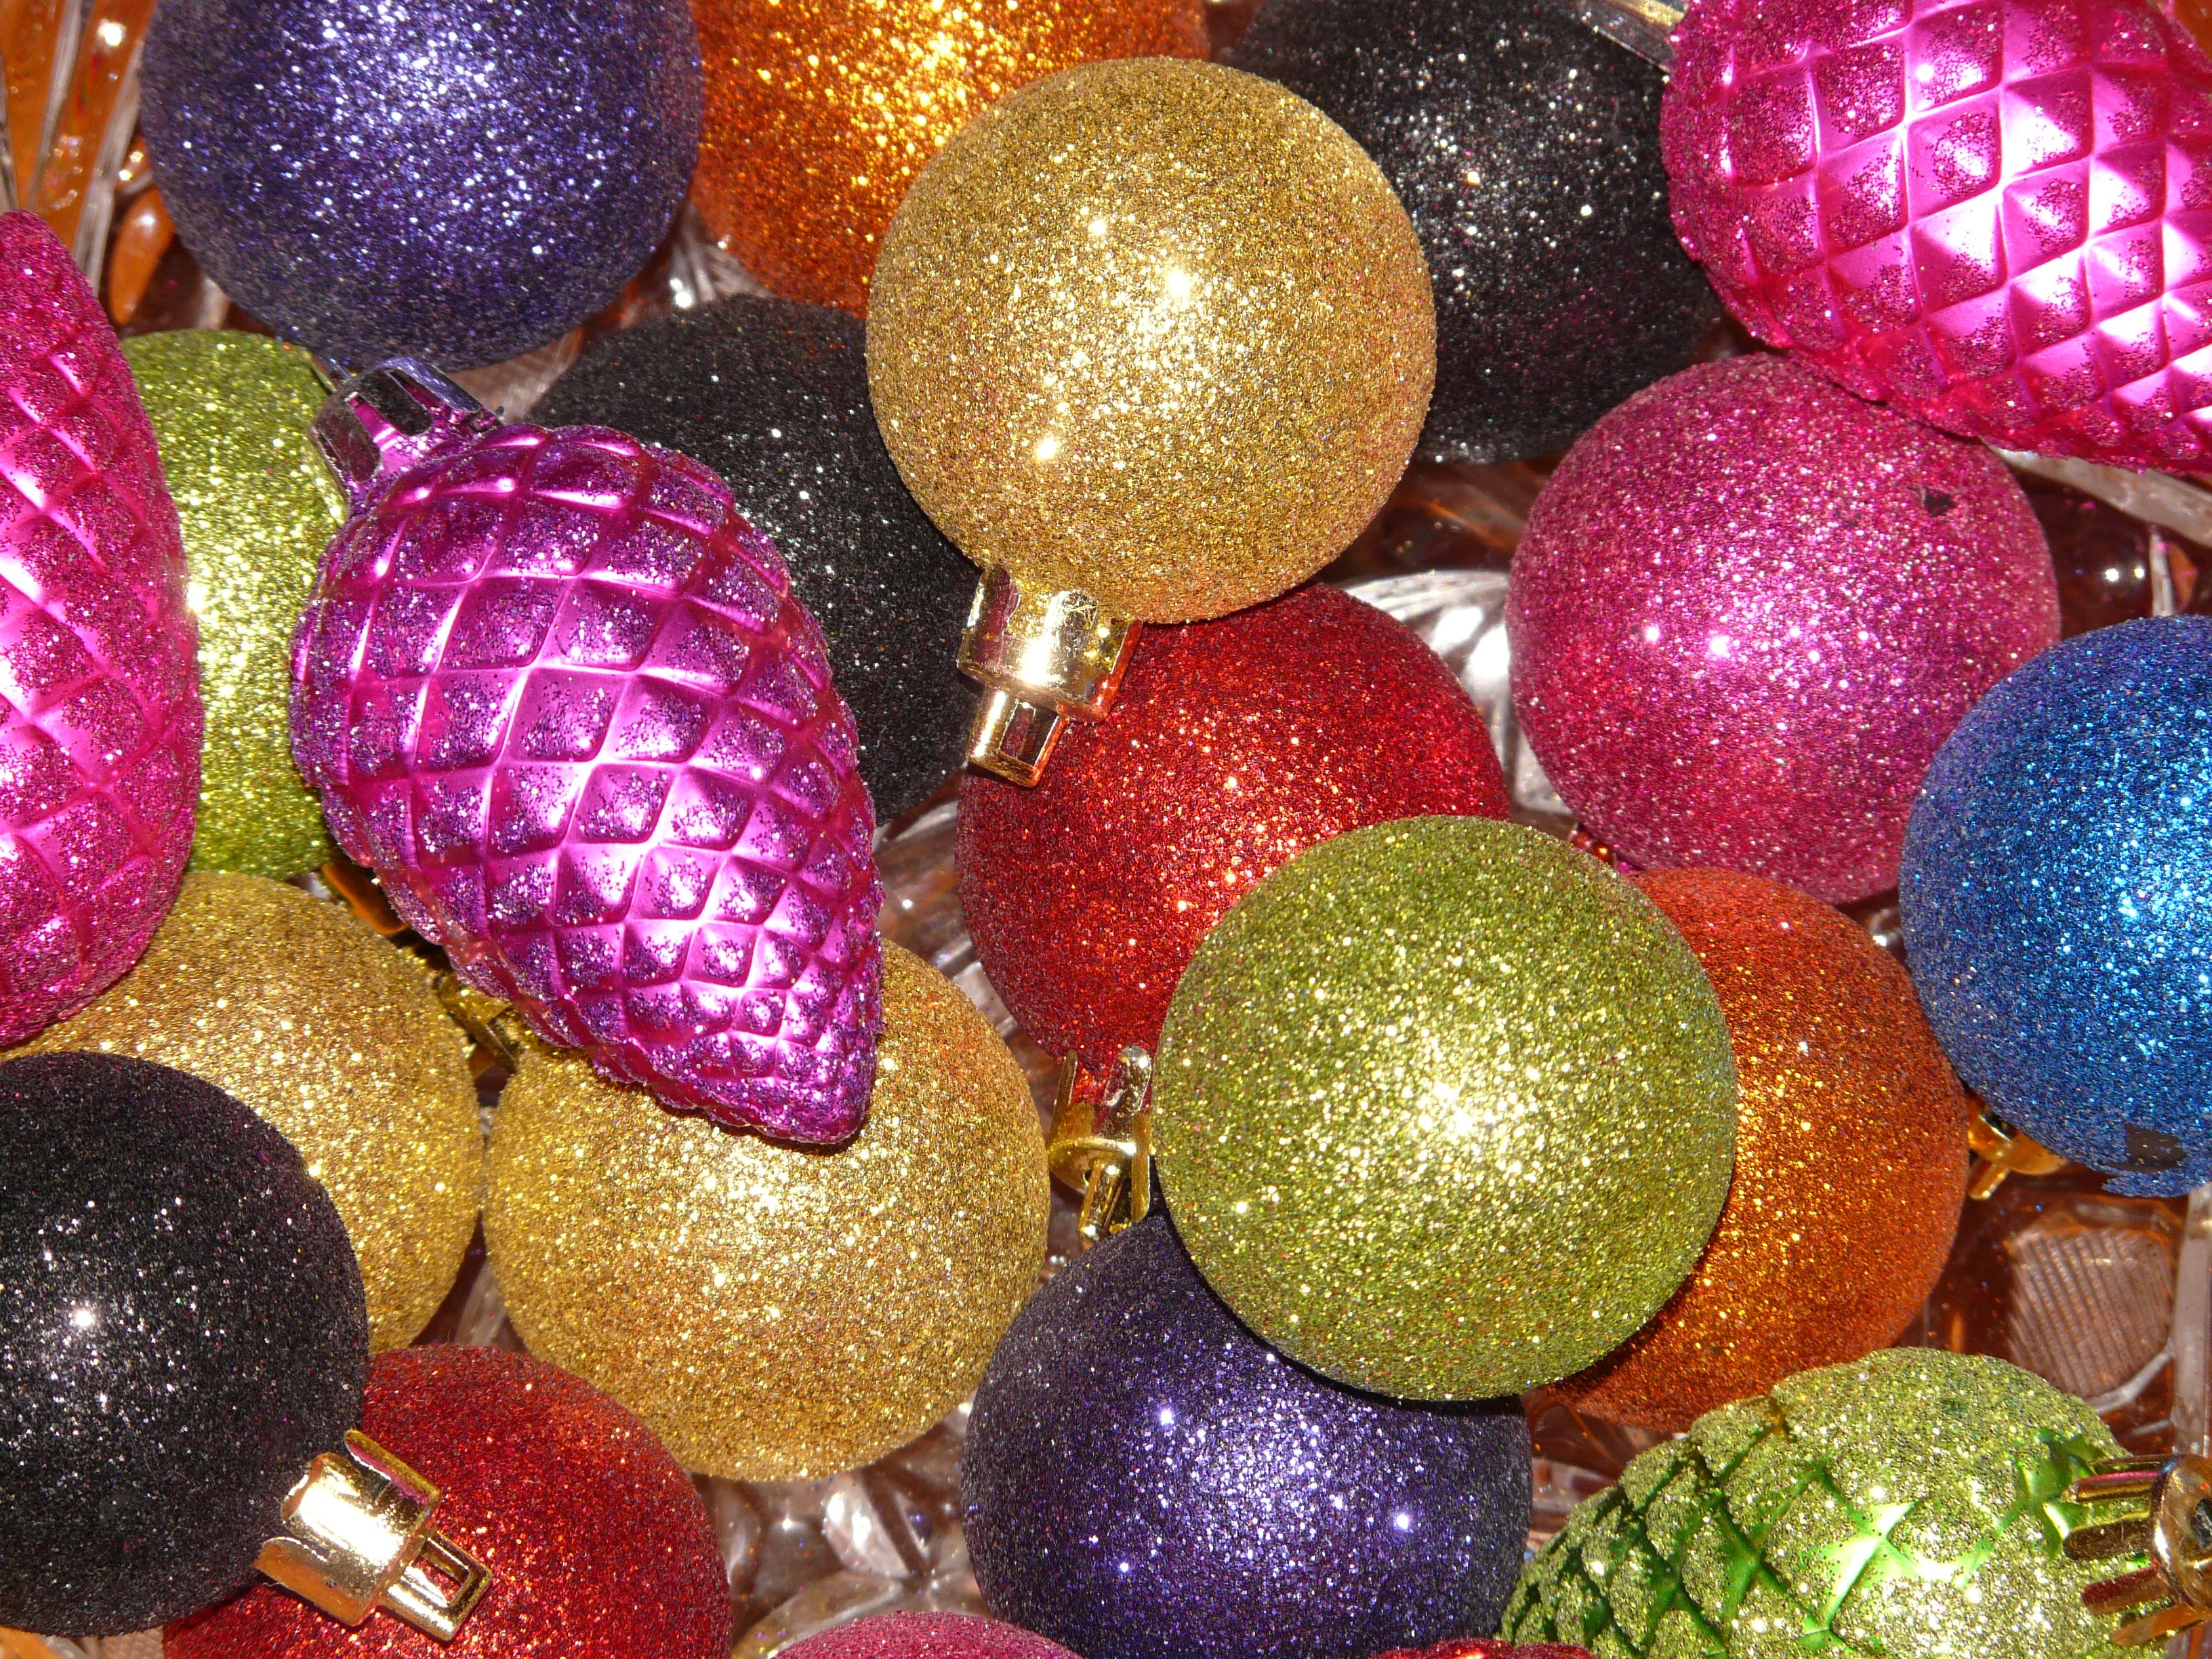
food, color, colorful, christmas, decor, christmas tree, sparkle, christmas decoration, christmas time, christmas bauble, weihnachtsbaumschmuck, christmas ornaments, easter egg, christbaumkugeln, glaskugeln